Album

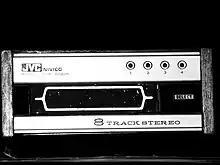
A typical 8-track tape player

8-track tape (formally Stereo 8: commonly known as the eight-track cartridge, eight-track tape, or simply eight-track) is a magnetic tape sound recording technology popular in the United States from the mid-1960s to the late 1970s when the Compact Cassette format took over. The format is regarded as an obsolete technology, and was relatively unknown outside the United States, the United Kingdom, Canada and Australia.